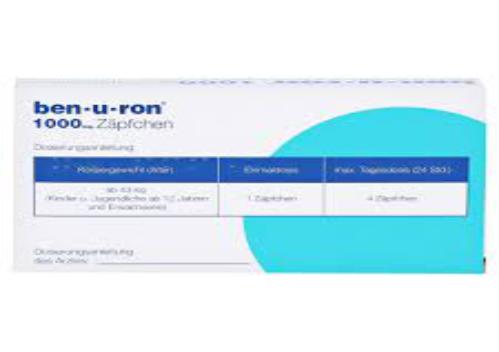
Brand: benuron
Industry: Medical